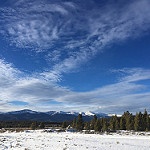
Scene: Outdoor